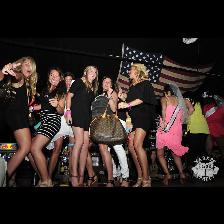
Label: Human